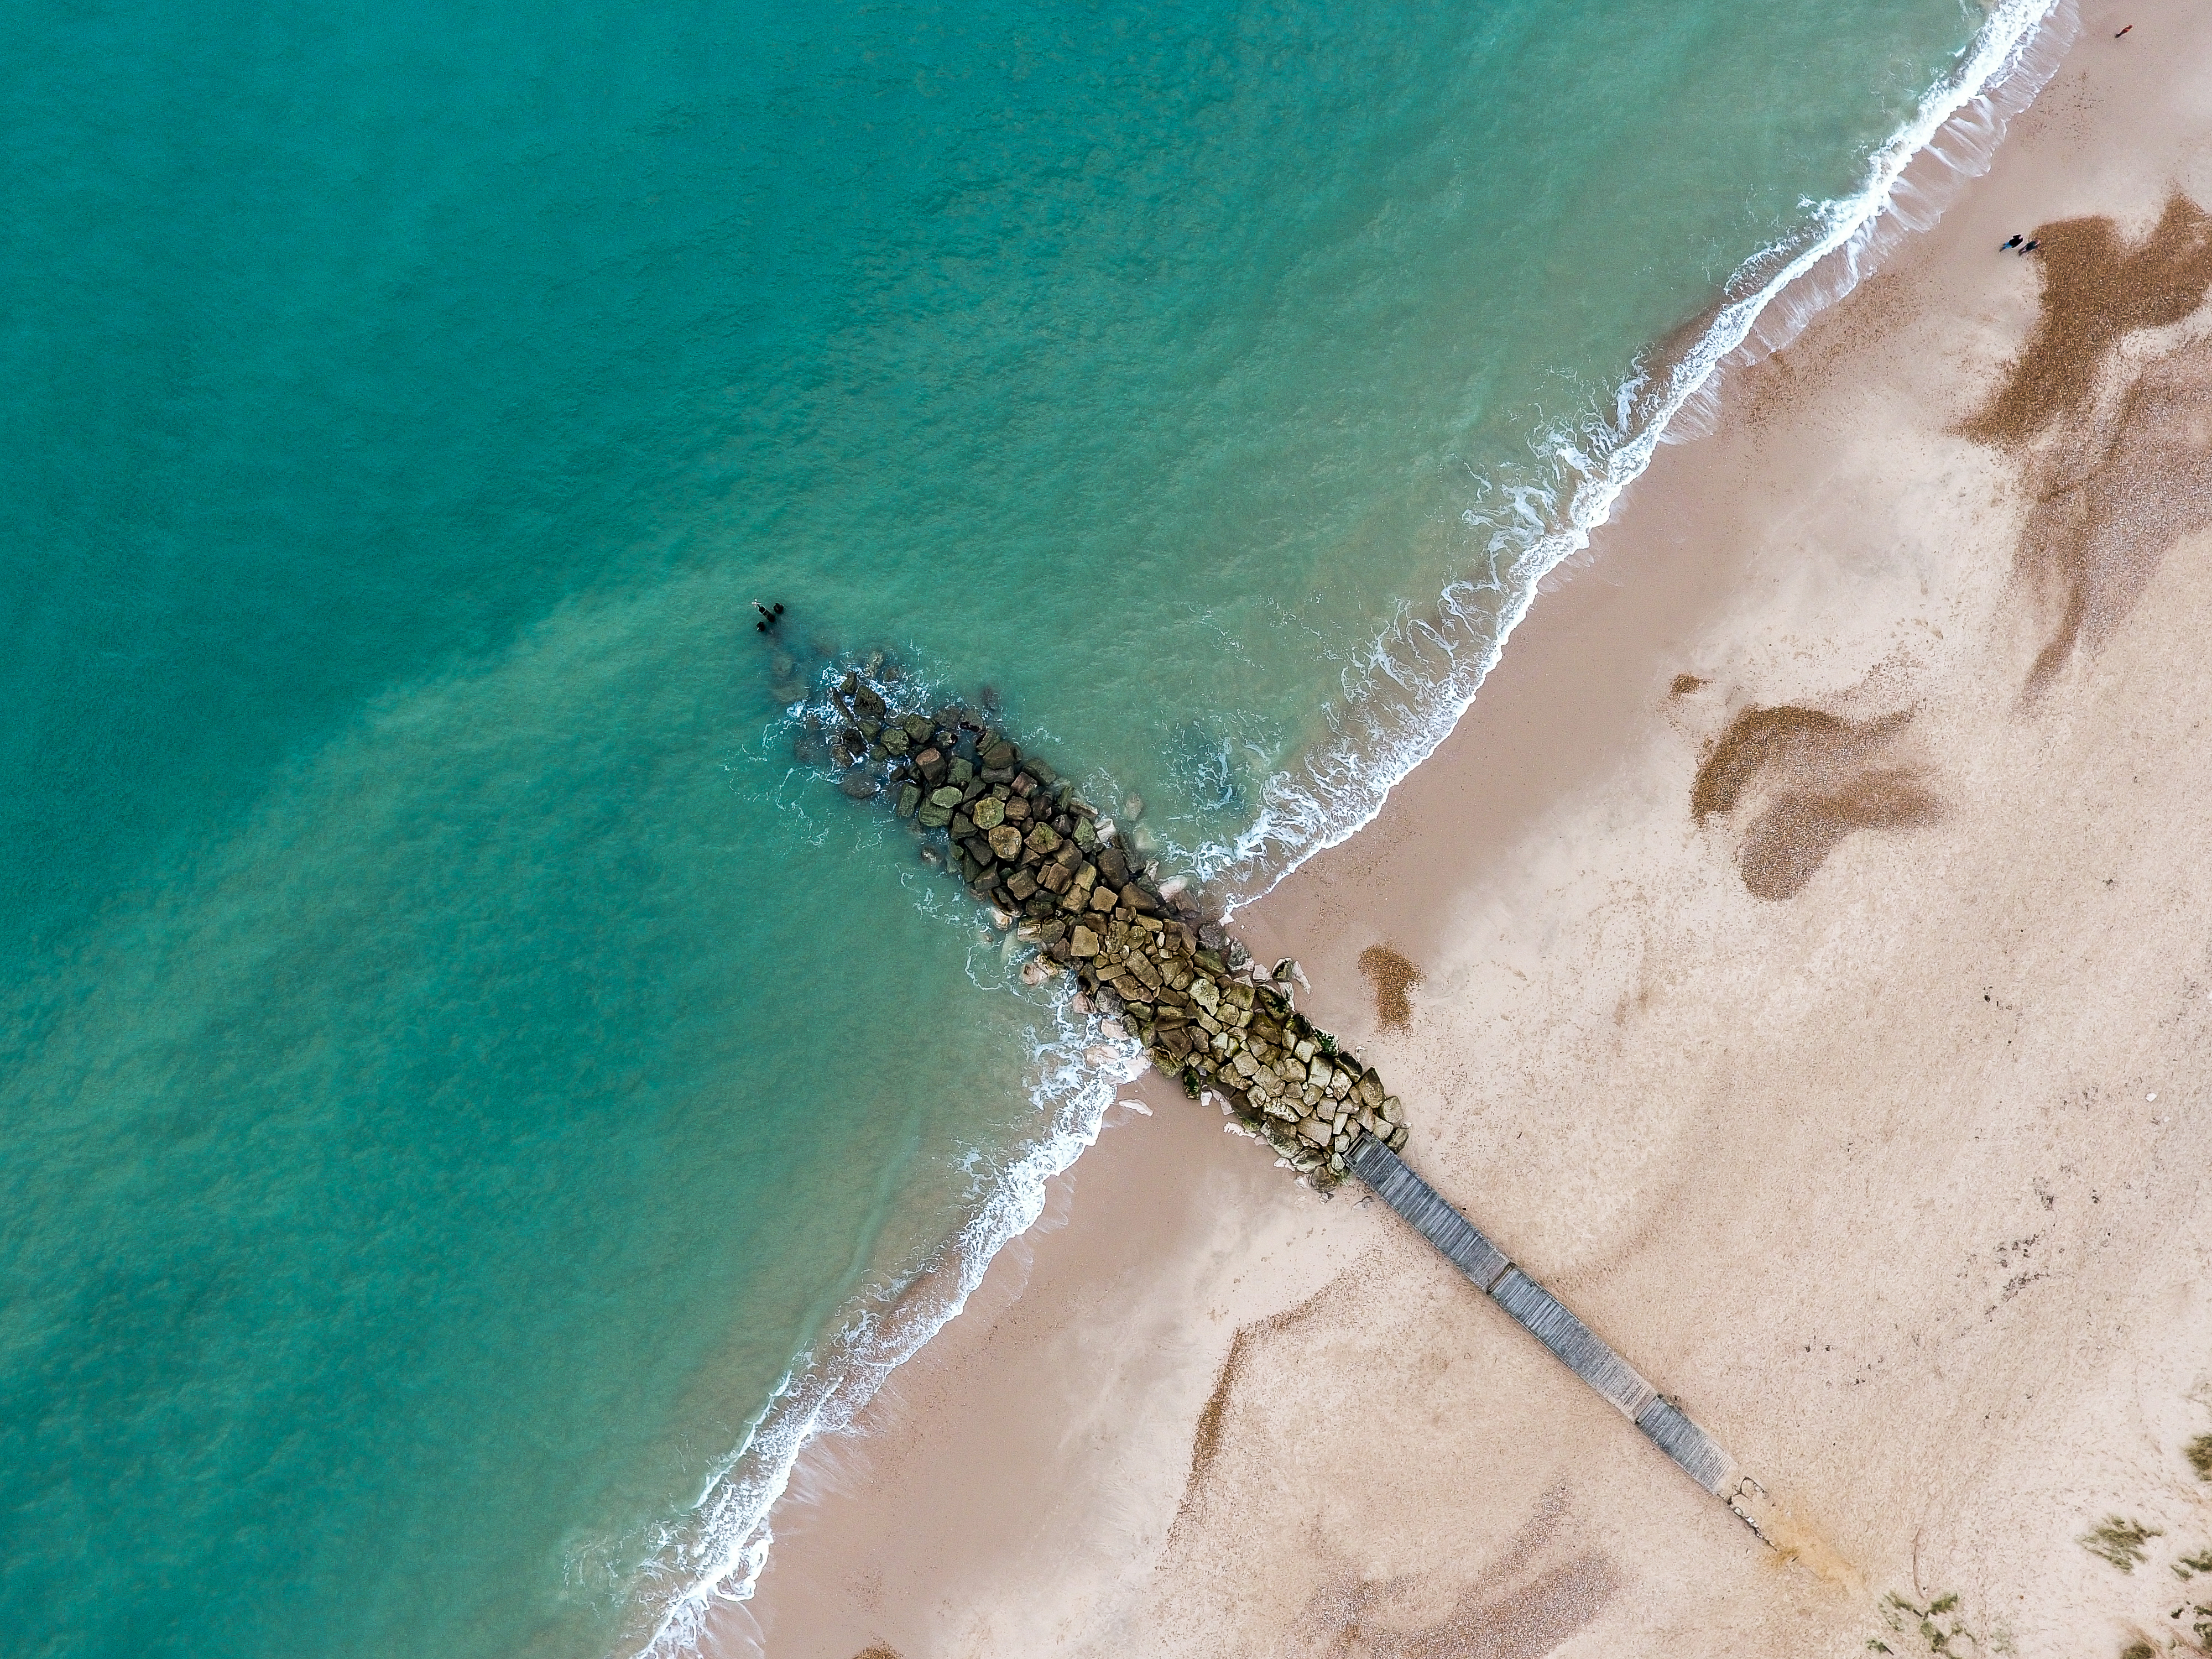
sea, water, ocean, biology, reptile, fish, marine biology